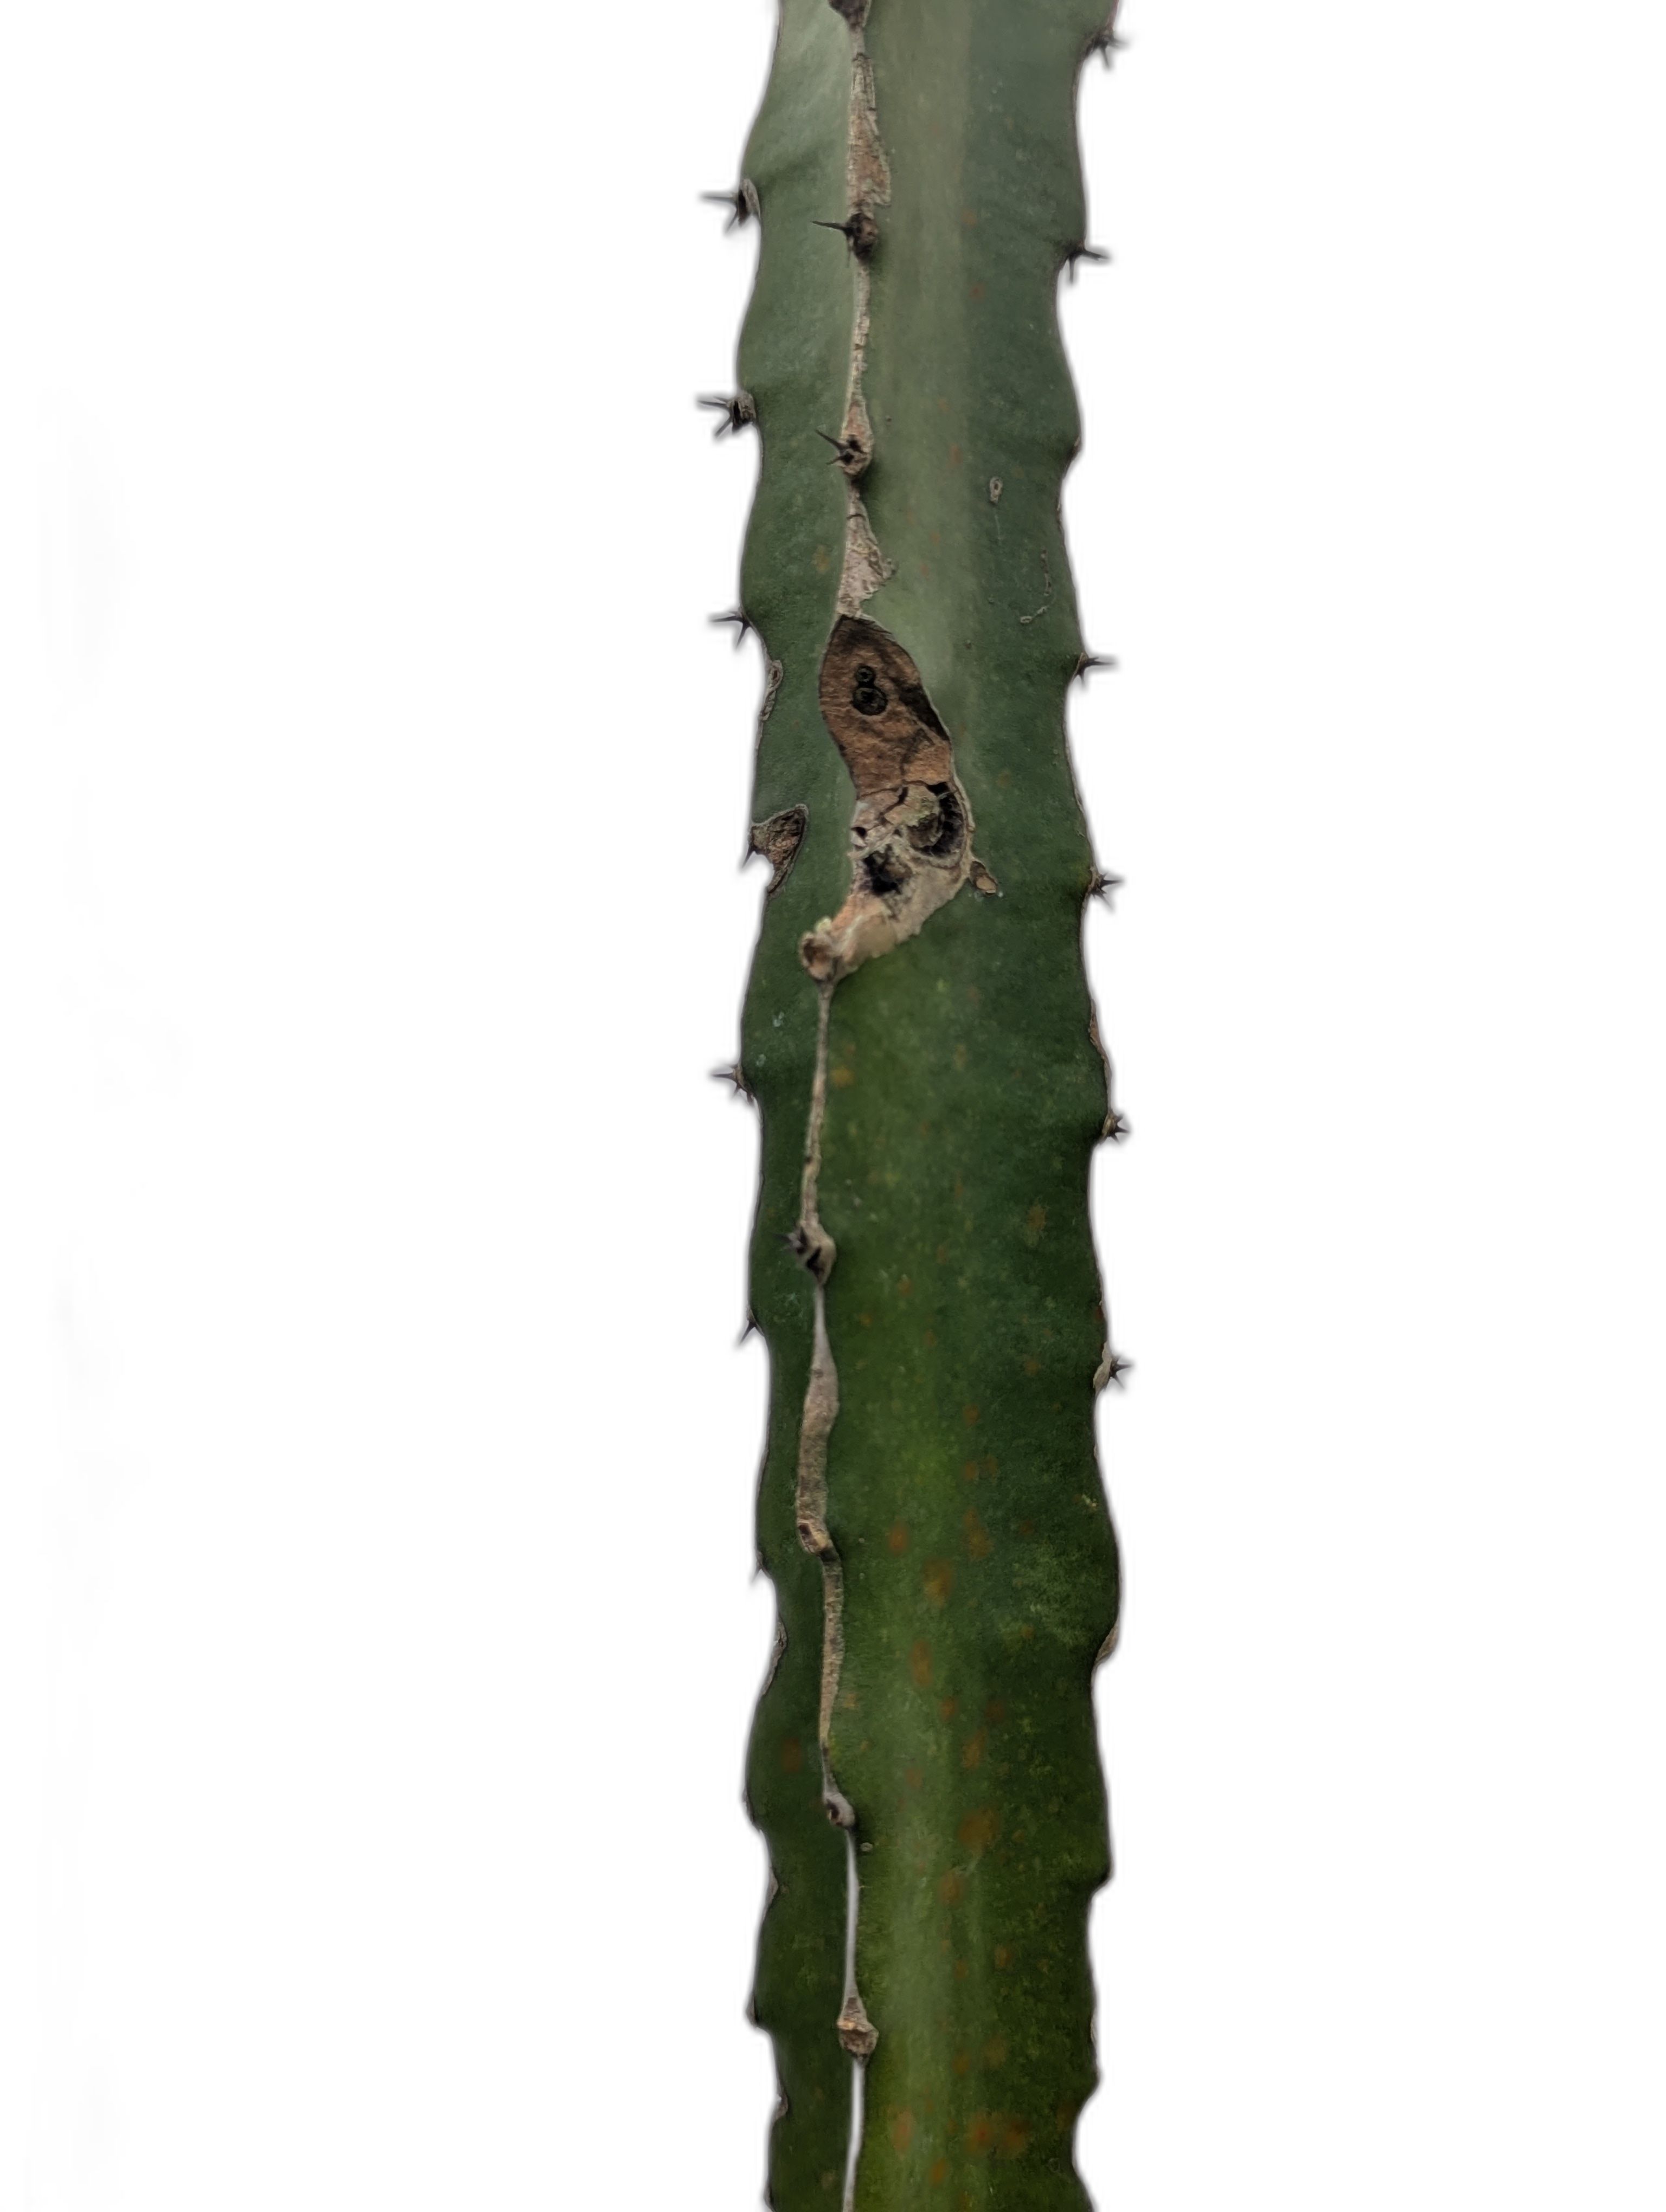
Label: Bad leaf